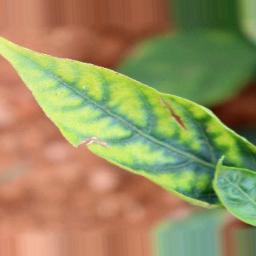
Label: nutritional